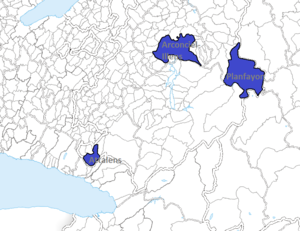
Carte des seigneuries de la famille de la Baume qui se situent sur le territoire suisse actuel
La famille de La Baume — parfois La Beaume, dite La Baume de Montrevel ou La Baume-Montrevel — est une famille noble française originaire de la Bresse. Les premiers membres sont mentionnés dès le XIIᵉ, avec une filiation suivie à partir du XIVᵉ siècle. Elle s'est éteinte en 1794 avec la décapitation du maréchal des camps et armées du roi, Florent-Alexandre-Melchior de La Baume.